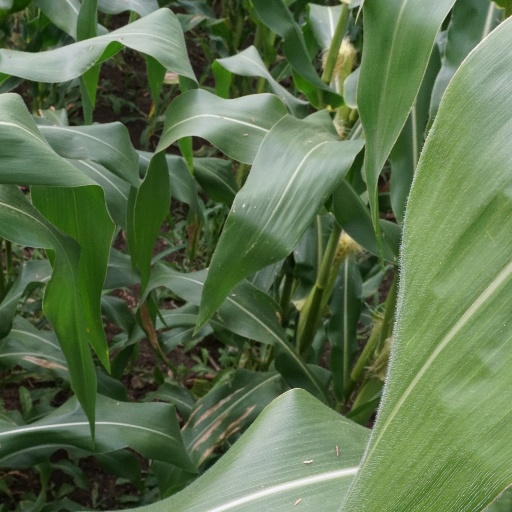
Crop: maize; corn